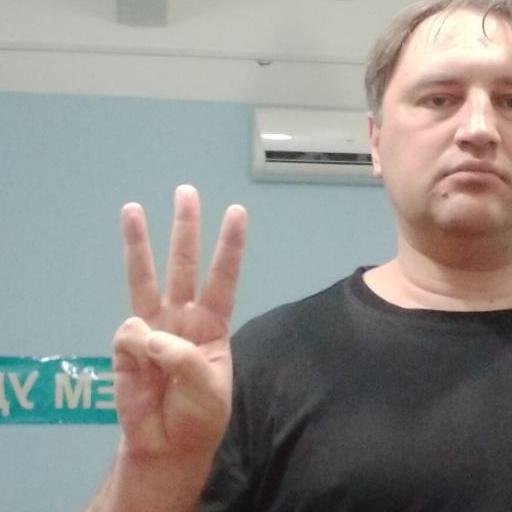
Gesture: three